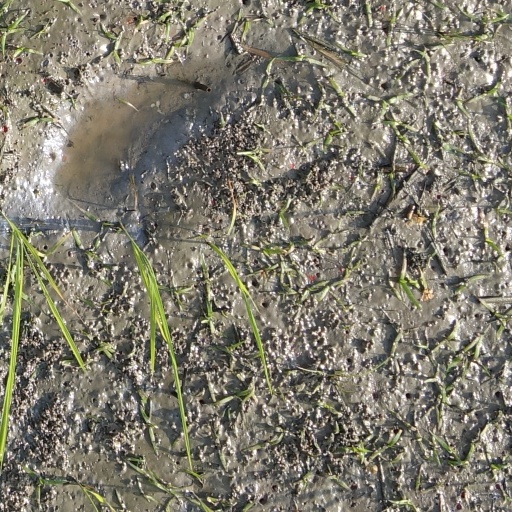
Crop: rice